Ohio State Route 640

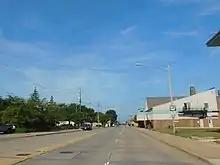
SR 640 westbound in Willoughby

SR 640 runs entirely within western Lake County in the northeastern suburbs of Cleveland. Starting at the highway's western terminus, the highway is three lanes with a center turn lane. The highway widens to four lanes when it crosses into Eastlake, and remains four lanes for the remainder of its length. The highway passes mostly chain retailers and apartment complexes along its length. It passes just north of Classic Park near the intersection with SR 91 (S.O.M. Center Road).